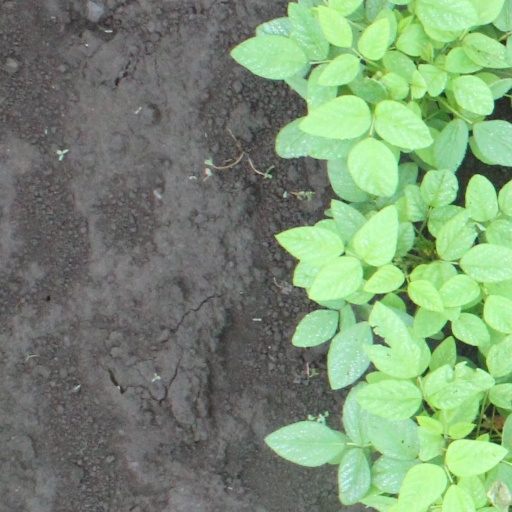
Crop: soybean